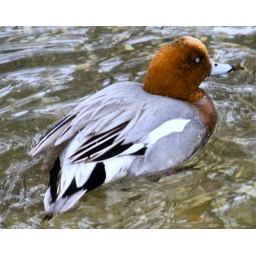
duck in the water